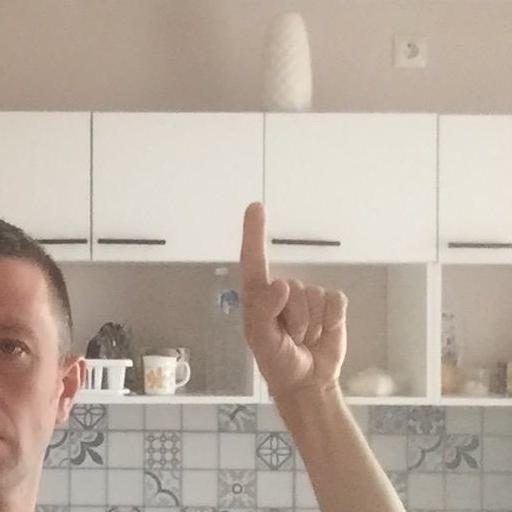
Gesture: one